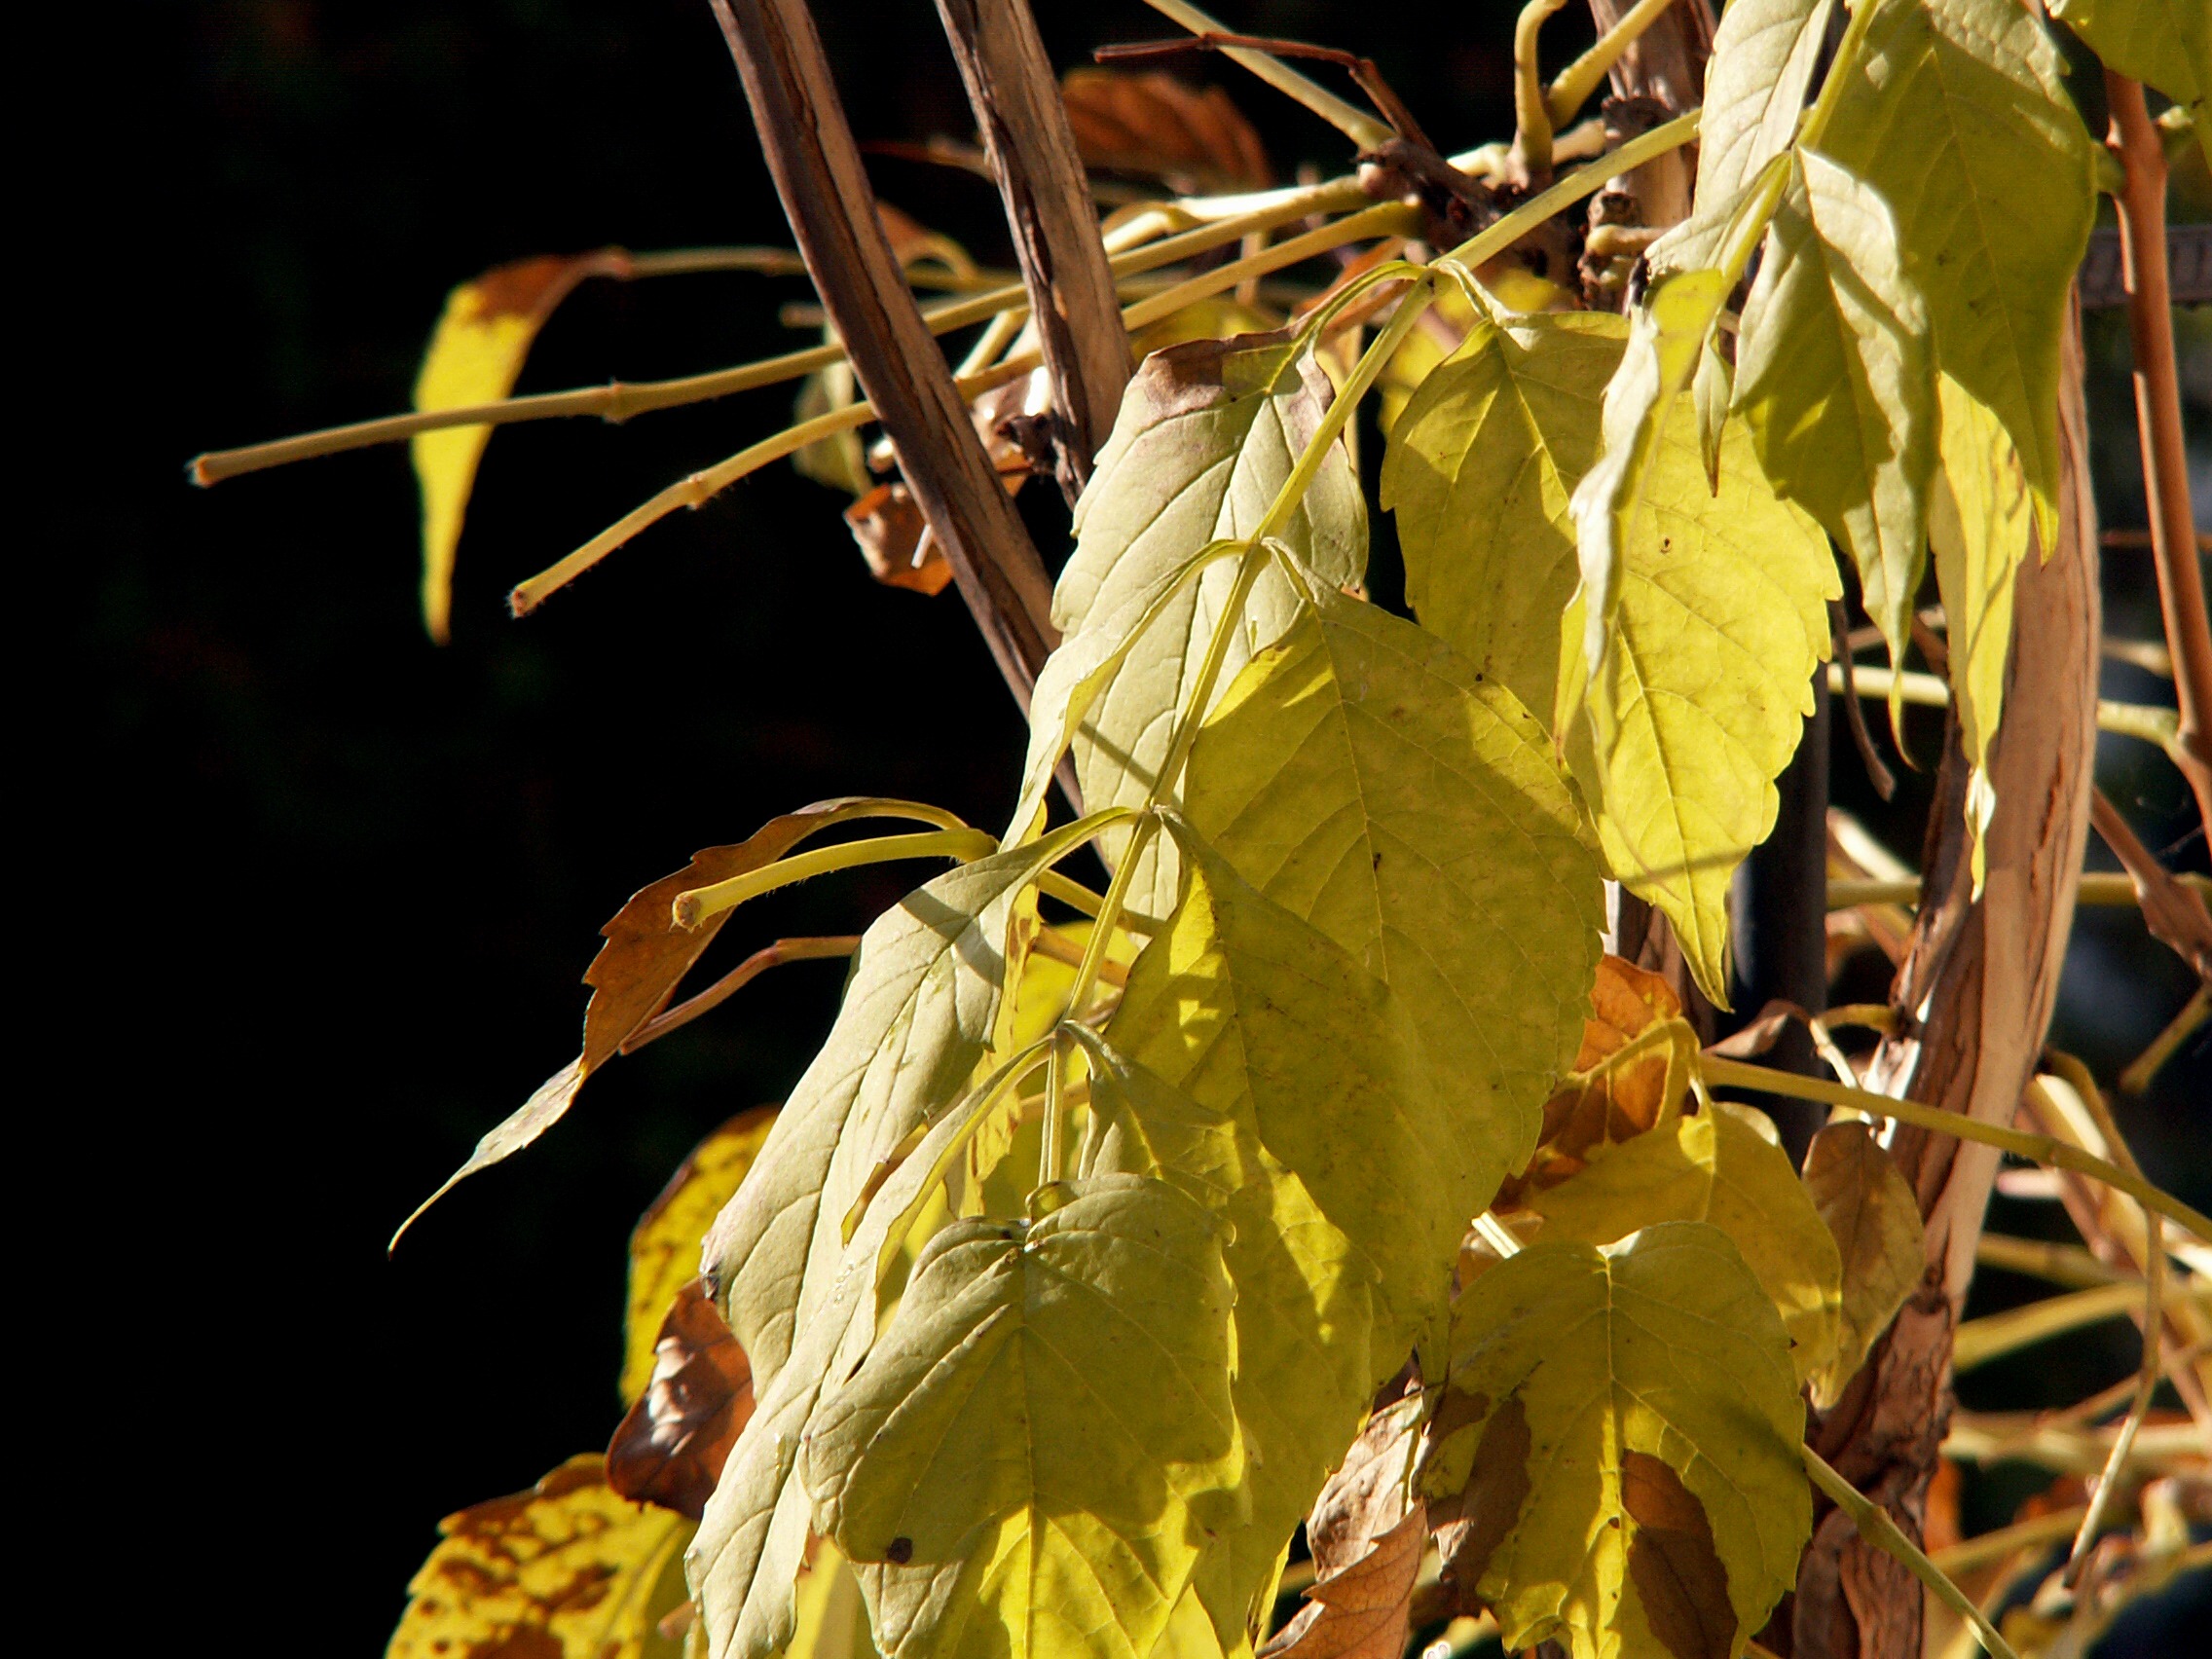
tree, branch, plant, sunlight, leaf, flower, bush, foliage, produce, autumn, botany, yellow, flora, season, golden autumn, macro photography, flowering plant, land plant